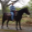
Label: horse